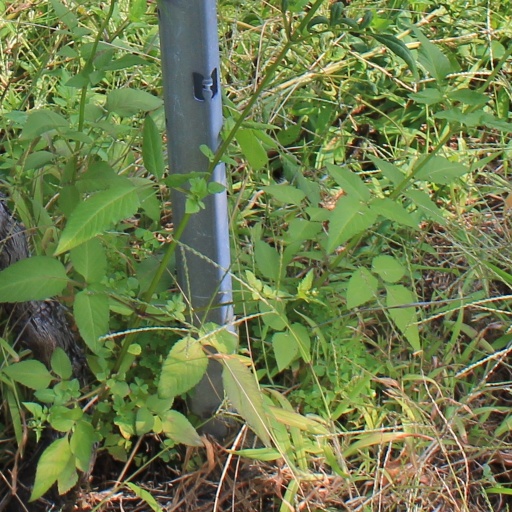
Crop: grape